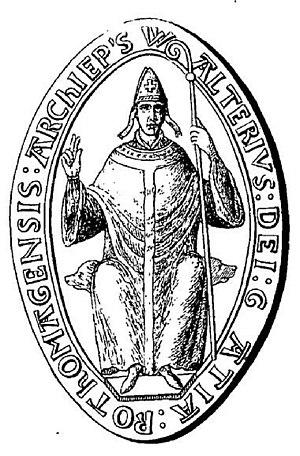
Sceau de Gautier de Coutances.
Gautier de Coutances dit Gautier le Magnifique, est un ecclésiastique anglo-normand de la fin du XIIᵉ et du début du XIIIᵉ siècle.